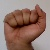
The image shows a hand gesture representing the letter 'A' in Indian Sign Language.